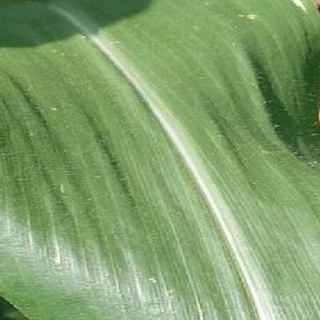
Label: healthy_corn